Hatha Yoga Pradipika

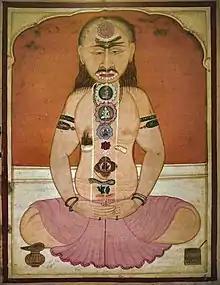
Manuscript painting of a yogin in meditation, showing the chakras and the three main "nāḍīs" (channels) of the subtle body. A small serpent, representing the Kundalini, climbs from the base of the central nāḍī.

The Haṭha Yoga Pradīpikā ( or Light on Hatha Yoga) is a classic fifteenth-century Sanskrit manual on haṭha yoga, written by Svātmārāma, who connects the teaching's lineage to Matsyendranath of the Nathas. It is among the most influential surviving texts on haṭha yoga, being one of the three classic texts alongside the "Gheranda Samhita" and the "Shiva Samhita".